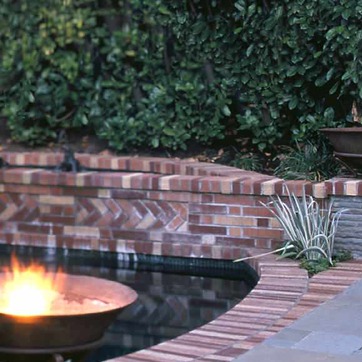
Material: brick